Kris Beech

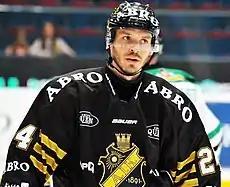
Beech with AIK in 2013

Kristopher Beech (born February 5, 1981) is a Canadian former professional ice hockey centre who played in the National Hockey League (NHL). Beech was born in Salmon Arm, British Columbia, but grew up in Sicamous, British Columbia.